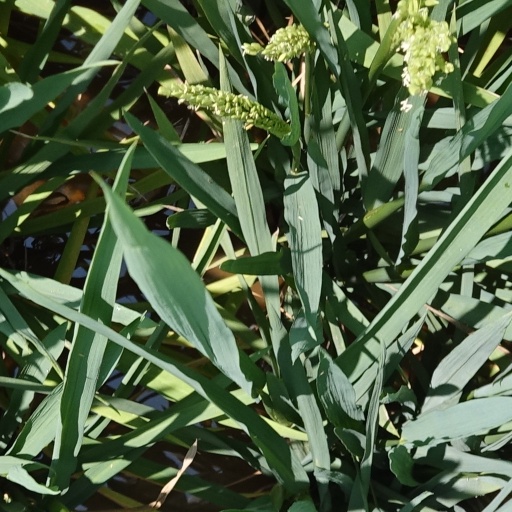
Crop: rice